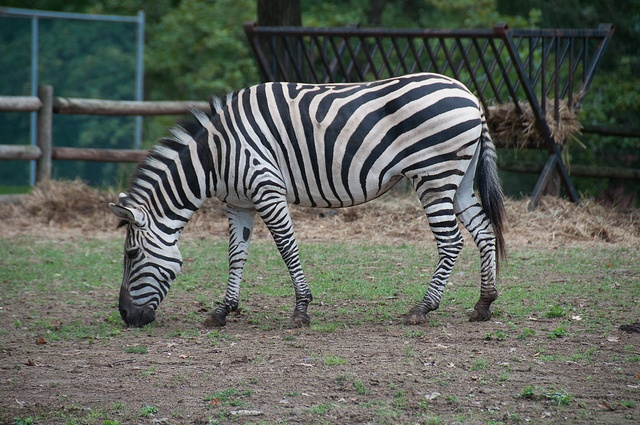
A black and white zebra grazing in a field.
A zebra grazes on sparse patches of grass.
A lone zebra grazing in a big grassy field.
A zebra grazing  in a dirt and grass covered enclosure.
A lone zebra in a fenced in area grazing.